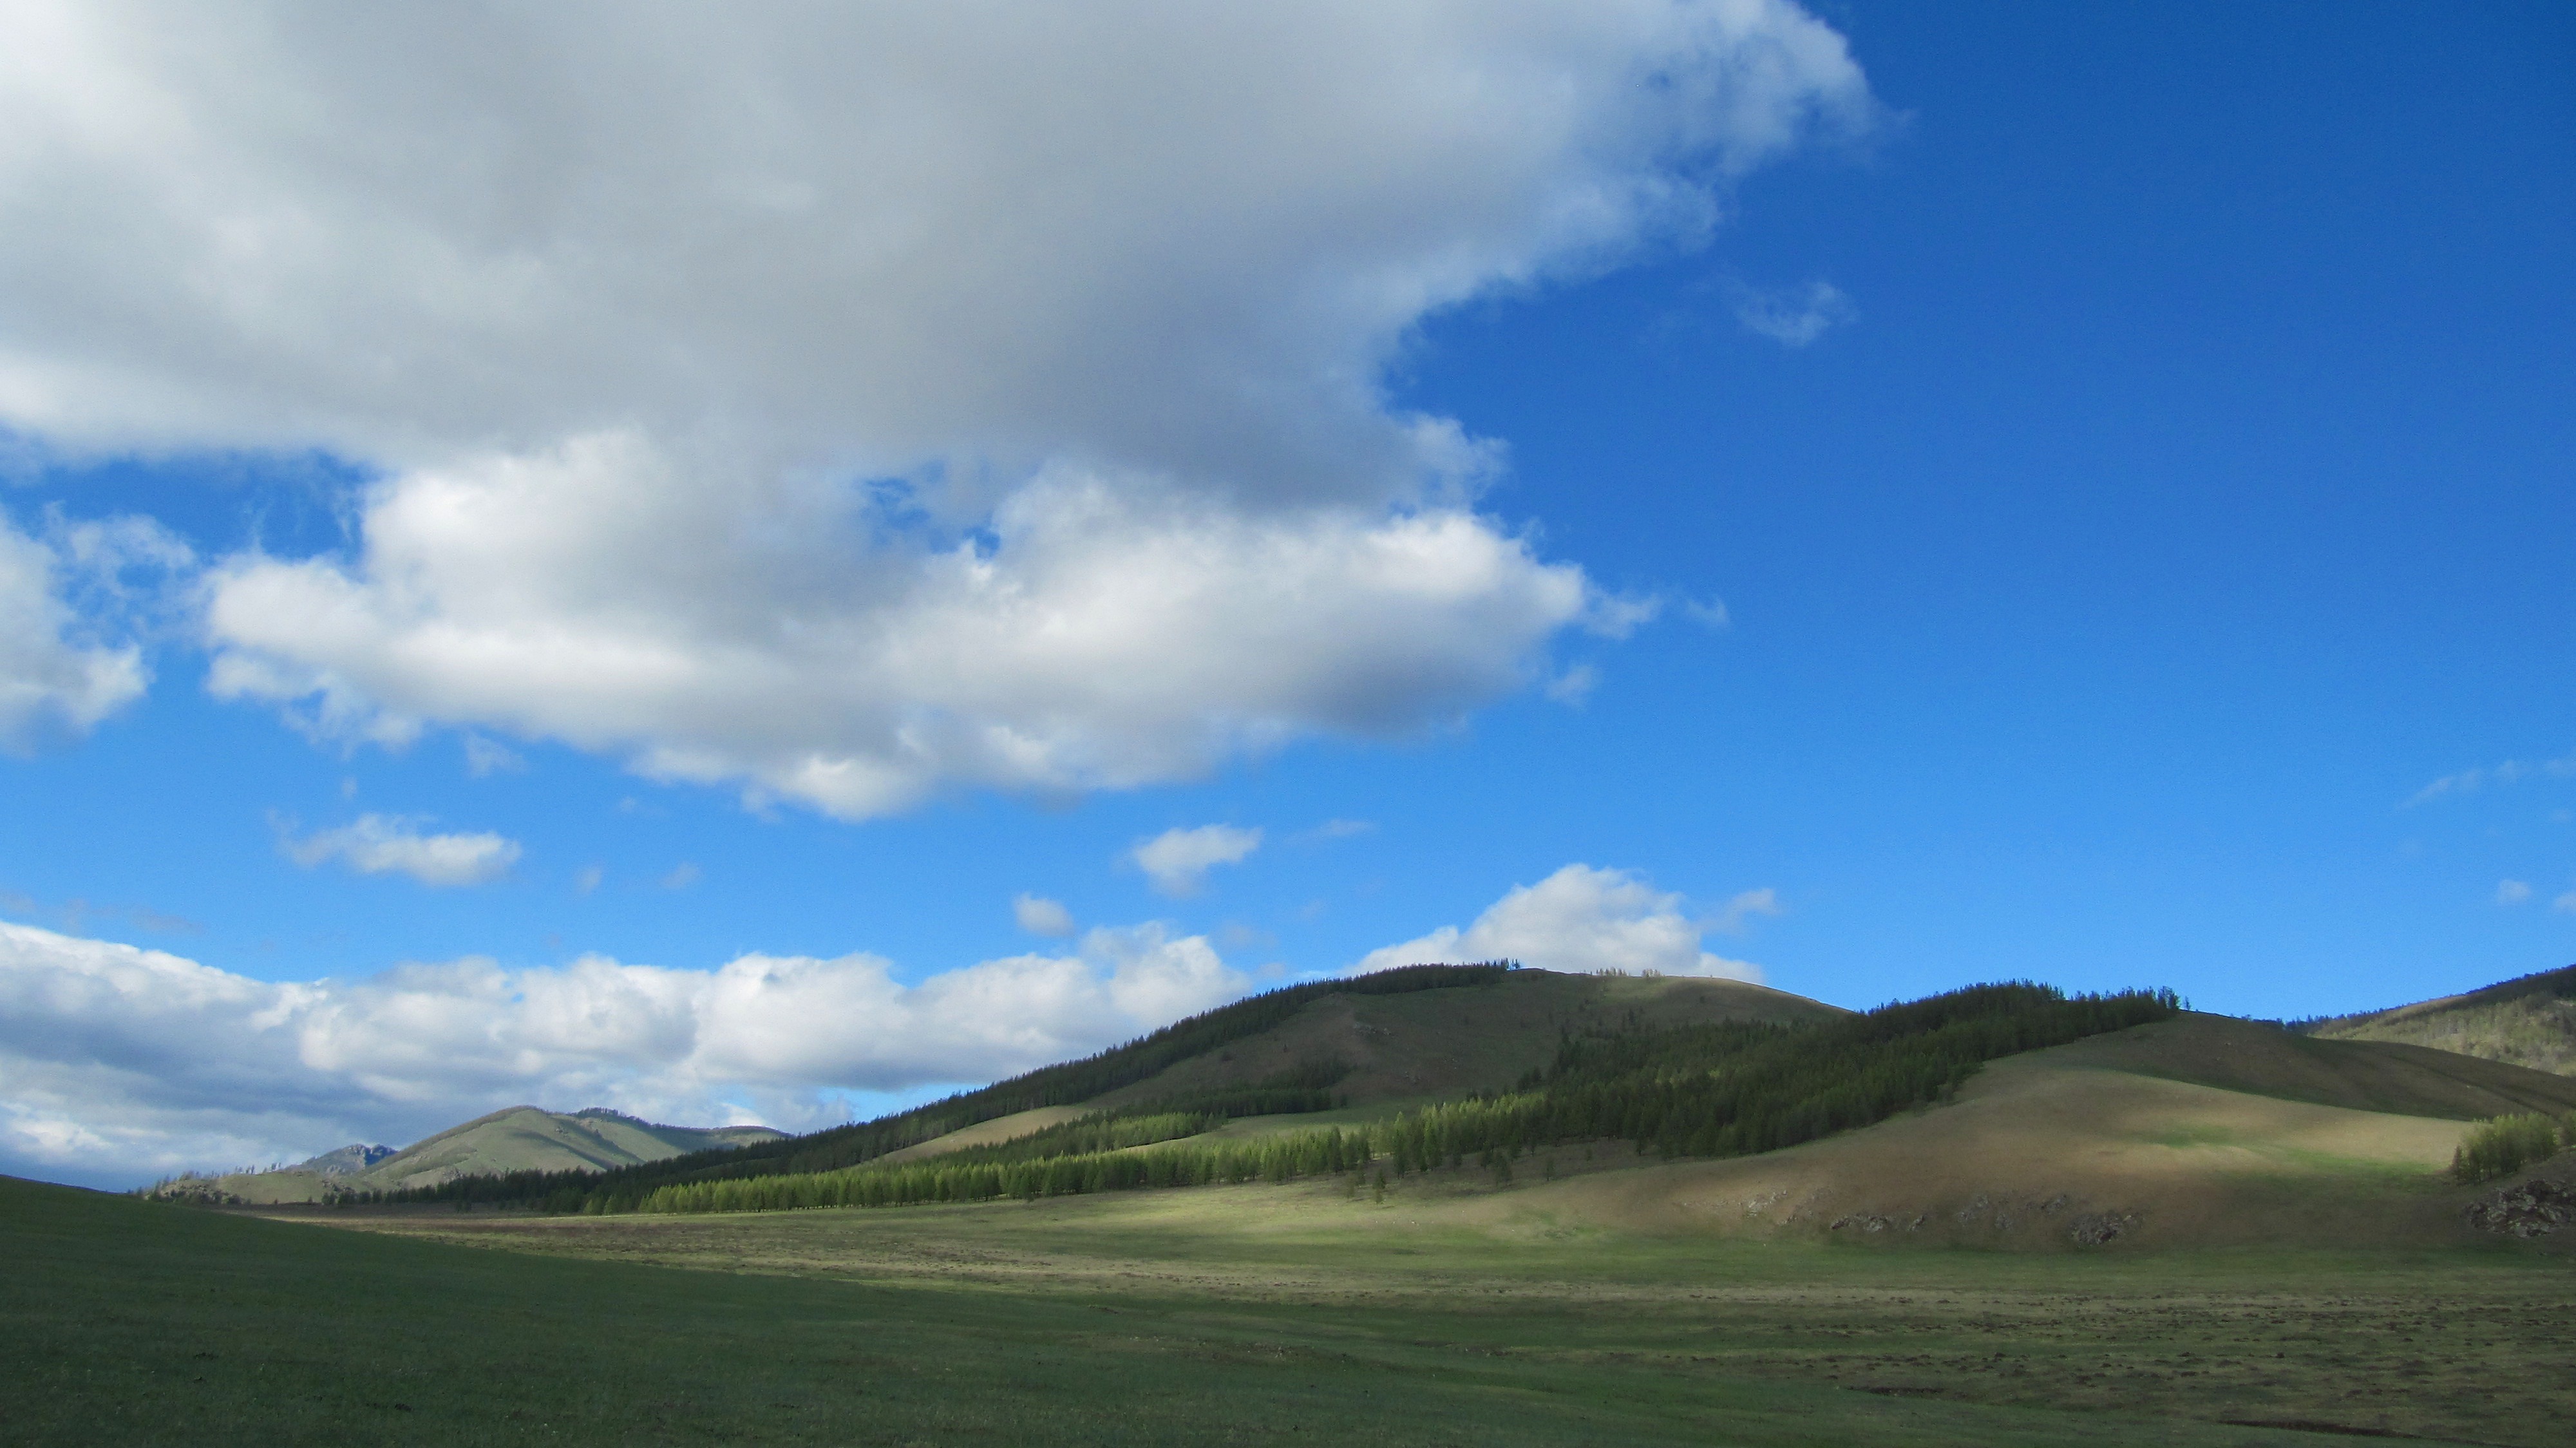
landscape, forest, grass, horizon, mountain, cloud, sky, field, meadow, prairie, countryside, hill, valley, mountain range, country, summer, spring, scenic, cumulus, ridge, plain, trees, woods, hills, clouds, mountains, grassland, plateau, fell, loch, ecosystem, mongolia, steppe, rural area, landform, geographical feature, mountainous landforms